Universidad Tecnológica de México

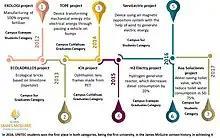
Business Incubator timeline. It describes the proyects that have been incubated in this program.

Since 2012, the business incubator has supported innovative projects whose participants have won the James McGuire Entrepreneurship Contest, which is an international-level competition open to all institutions of the Laureate University Network, and it is intended to support students to realize their business projects. Some of the projects that have won this contest are shown in the following illustration.